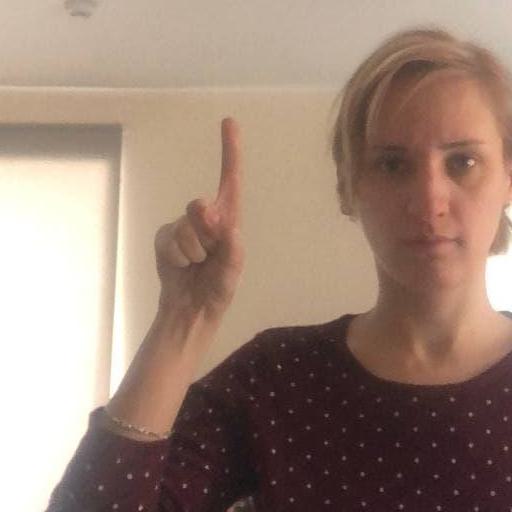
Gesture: one